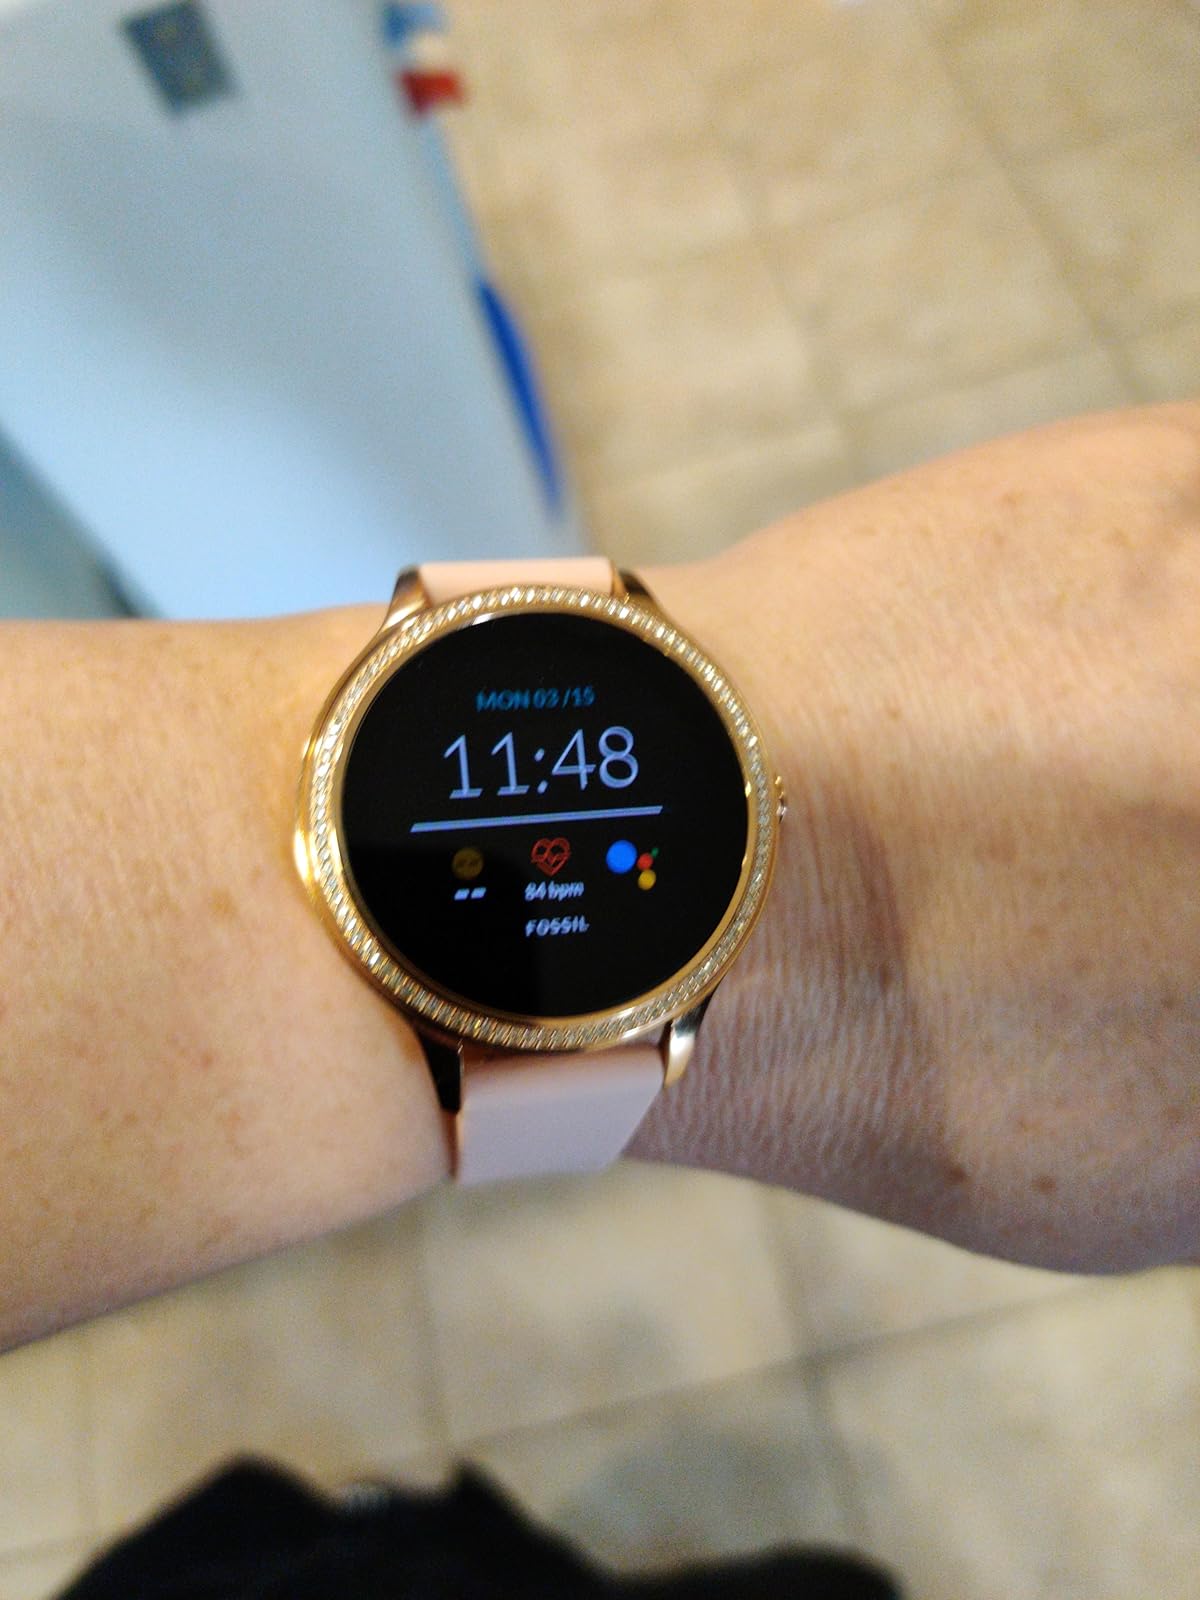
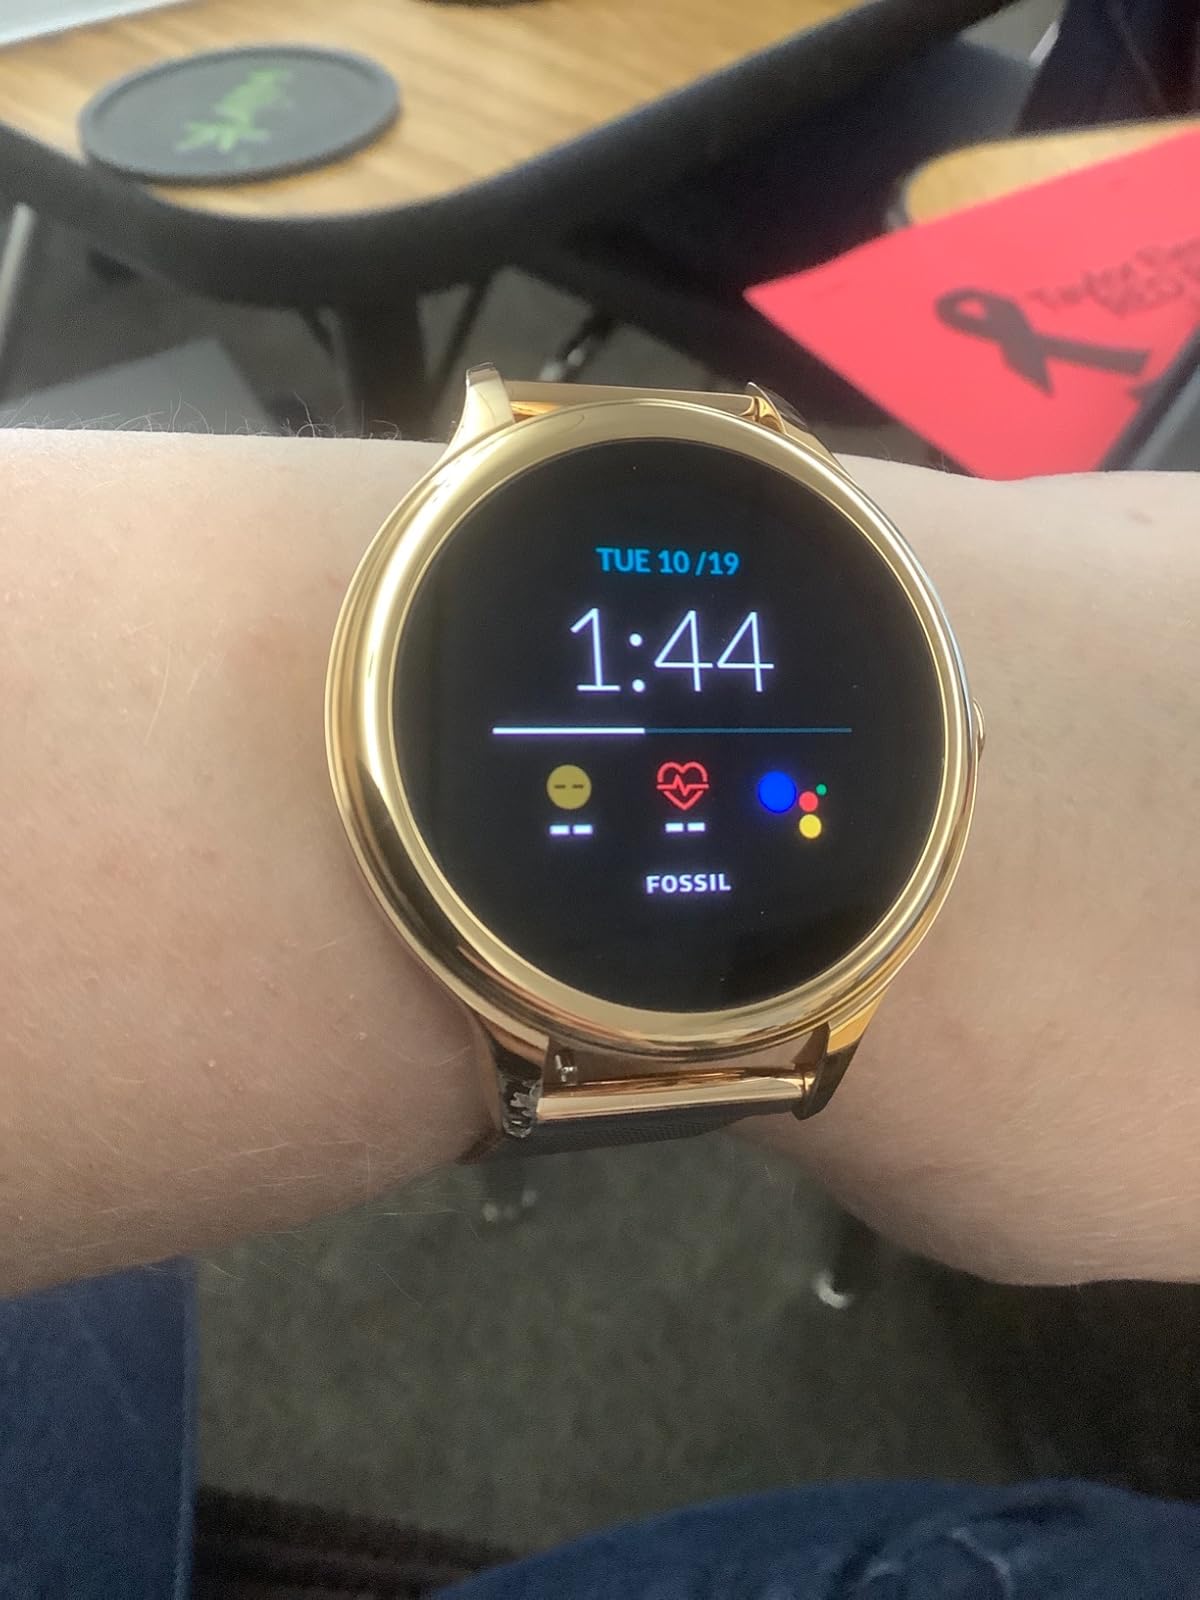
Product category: smartwatch
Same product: no